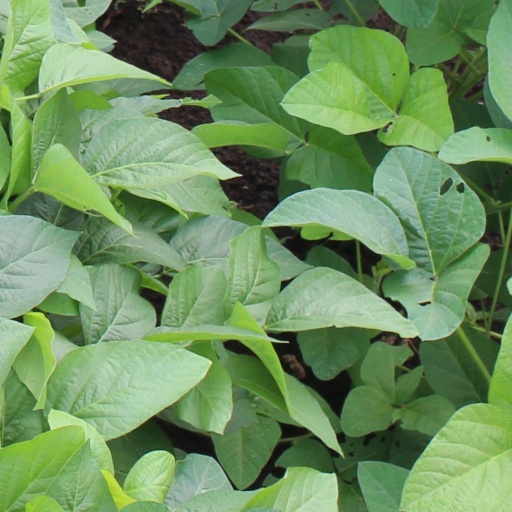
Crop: soybean